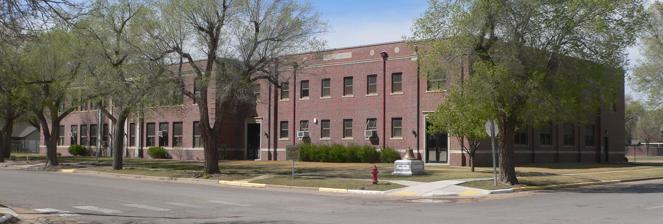
Building: Ashland Elementary School (Kansas)
Country: United States of America
Year built: 1937
United States historic place Ashland Elementary School (listed as Ashland Grade School) U.S. National Register of Historic Places Show map of Kansas Show map of the United States Location 210 W. 7th St., Ashland, Kansas , U.S. Coordinates 37°11′23″N 99°46′04″W / 37.18972°N 99.76778°W / 37.18972; -99.76778 Area 5 acres (2.0 ha) Built 1937 Built by Underhill Construction Co. Architect Glen H. Thomas Architectural style Classical Revival MPS Public Schools of Kansas MPS NRHP reference No. 05001245 Added to NRHP November 15, 2005 Ashland Elementary School , also known as Ashland Grade School (according to its National Register of Historic Places listing), is a public elementary school in Ashland, Kansas . It is a part of USD 220 Ashland Public Schools . Located at 210 W. 7th St. in Ashland, Kansas , was built in 1937 with Public Works Administration funding.  It was listed on the NRHP in 2005. It is a two-story red brick building designed with elements of Classical Revival style.  It has a flat roof with a parapet with stone detailing. It was deemed significant "as the public grade school in Ashland, an important component in the development and survival of the small rural community in southwest Kansas....and also significant ... as a representative of a New Deal Era school and the work of regional school architect Glen H. Thomas ." References